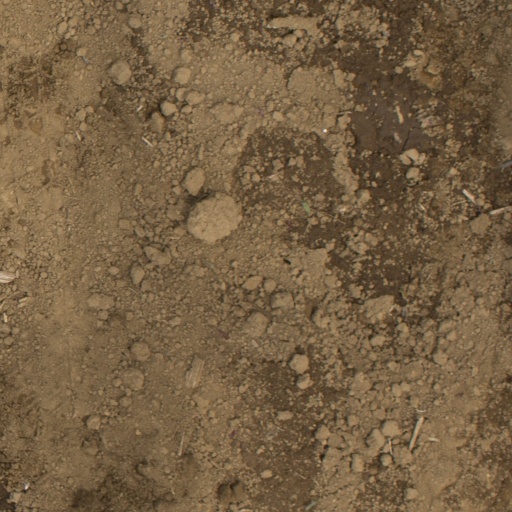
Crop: Jerusalem artichoke